Test card

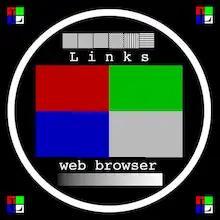
The test card bundled with the Links web browser since 2001

A lesser-known kind of test pattern is used for the calibration of photocopiers. Photocopier test patterns are physical sheets that are photocopied, with the difference in the resulting photocopy revealing any tell-tale deviations or defects in the machine's ability to copy.